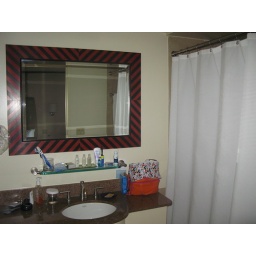
Cool mirror in the hotel bathroom